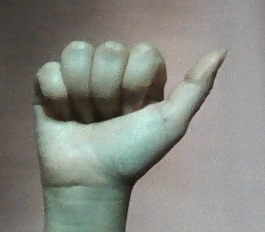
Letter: dhad